Cassinia telfordii

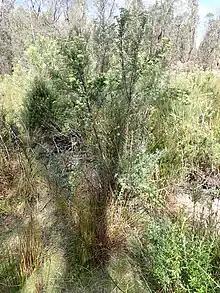
Habit

Cassinia telfordii is a species of flowering plant in the family Asteraceae and is endemic to eastern Australia. It is an erect shrub with hairy young stems, linear leaves and corymbs of up to several hundred yellow to cream-coloured flower heads.